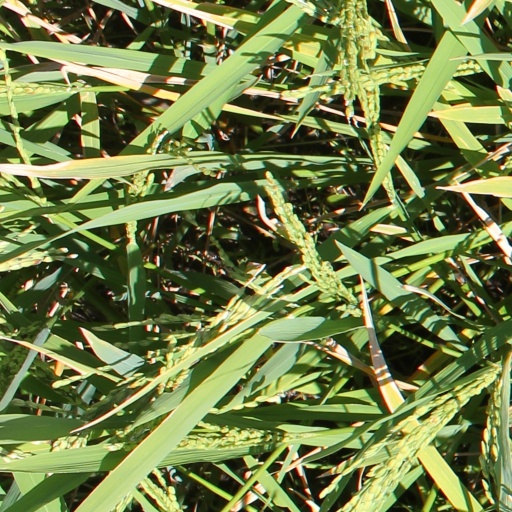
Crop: rice